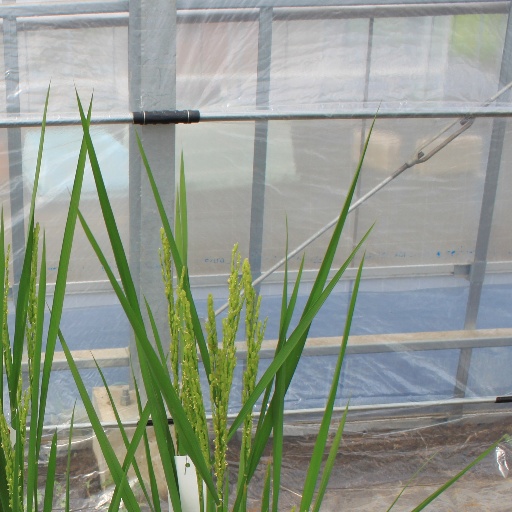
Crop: rice